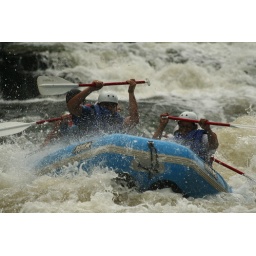
white water rafting in wisconsin